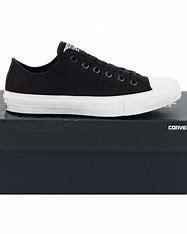
Brand: Converse
Model: Chuck Taylor All Star Ii